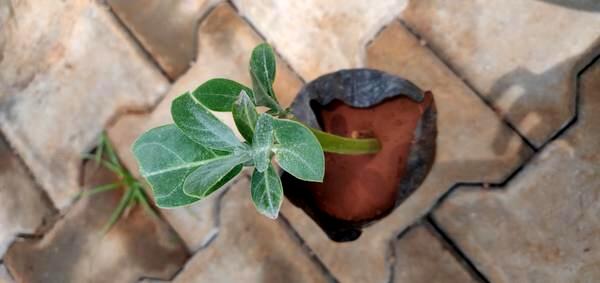
Plant: Ekka